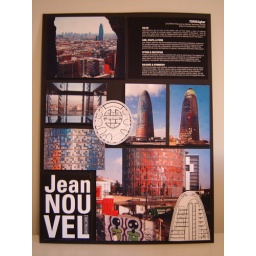
Jean Nouvel's Torre Agbar, an office tower in Barcelona, served as the main inspiration for my cube project.